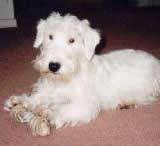
Sealyham_terrier